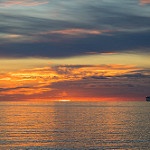
Label: sea